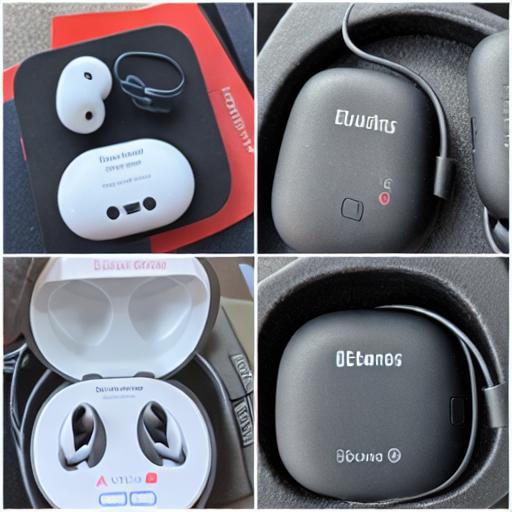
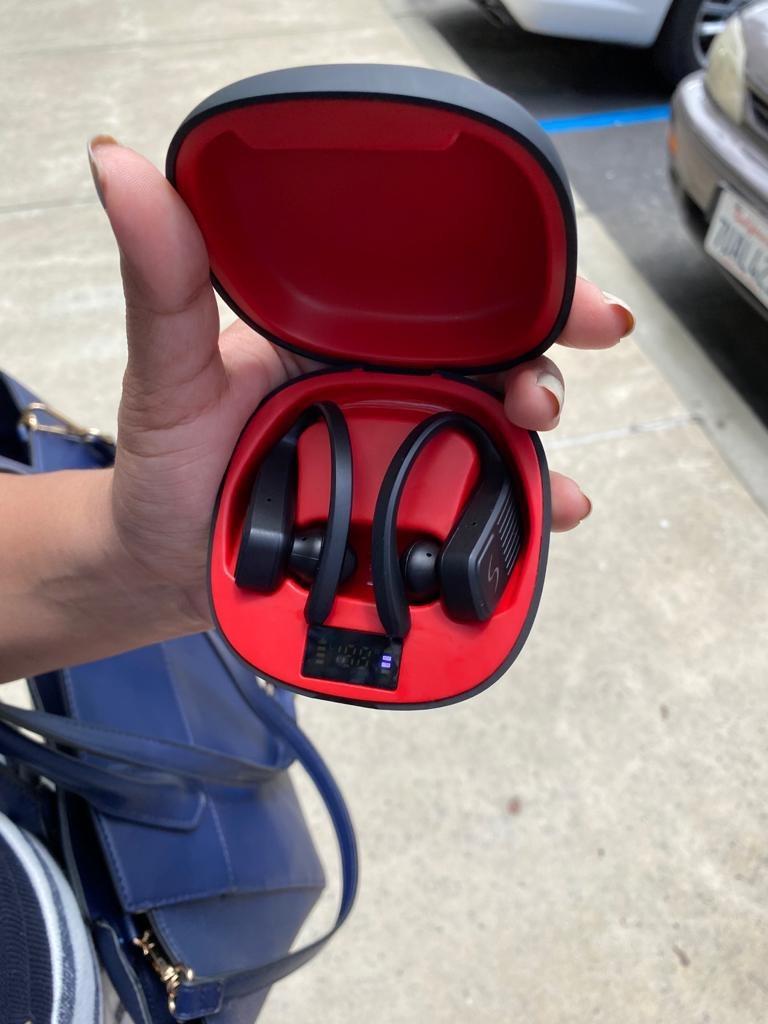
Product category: earbuds
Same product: no